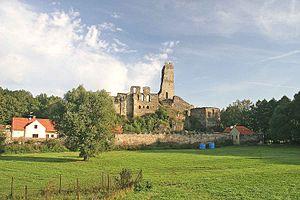
Okoř est une commune du district de Prague-Ouest, dans la région de Bohême-Centrale, en République tchèque. Sa population s'élevait à 104 habitants en 2020.